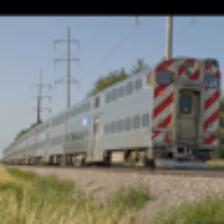
Label: NonHuman